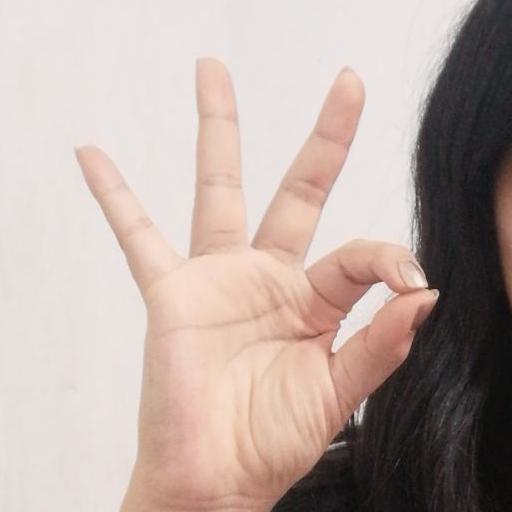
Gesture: ok